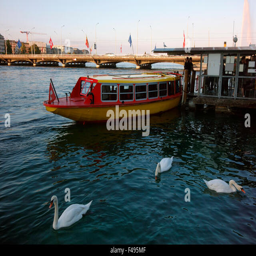
swans and a ferry boat at sunset